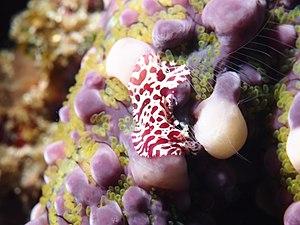
Coeloplana est un genre de cténophores benthiques de la famille des Coeloplanidae.